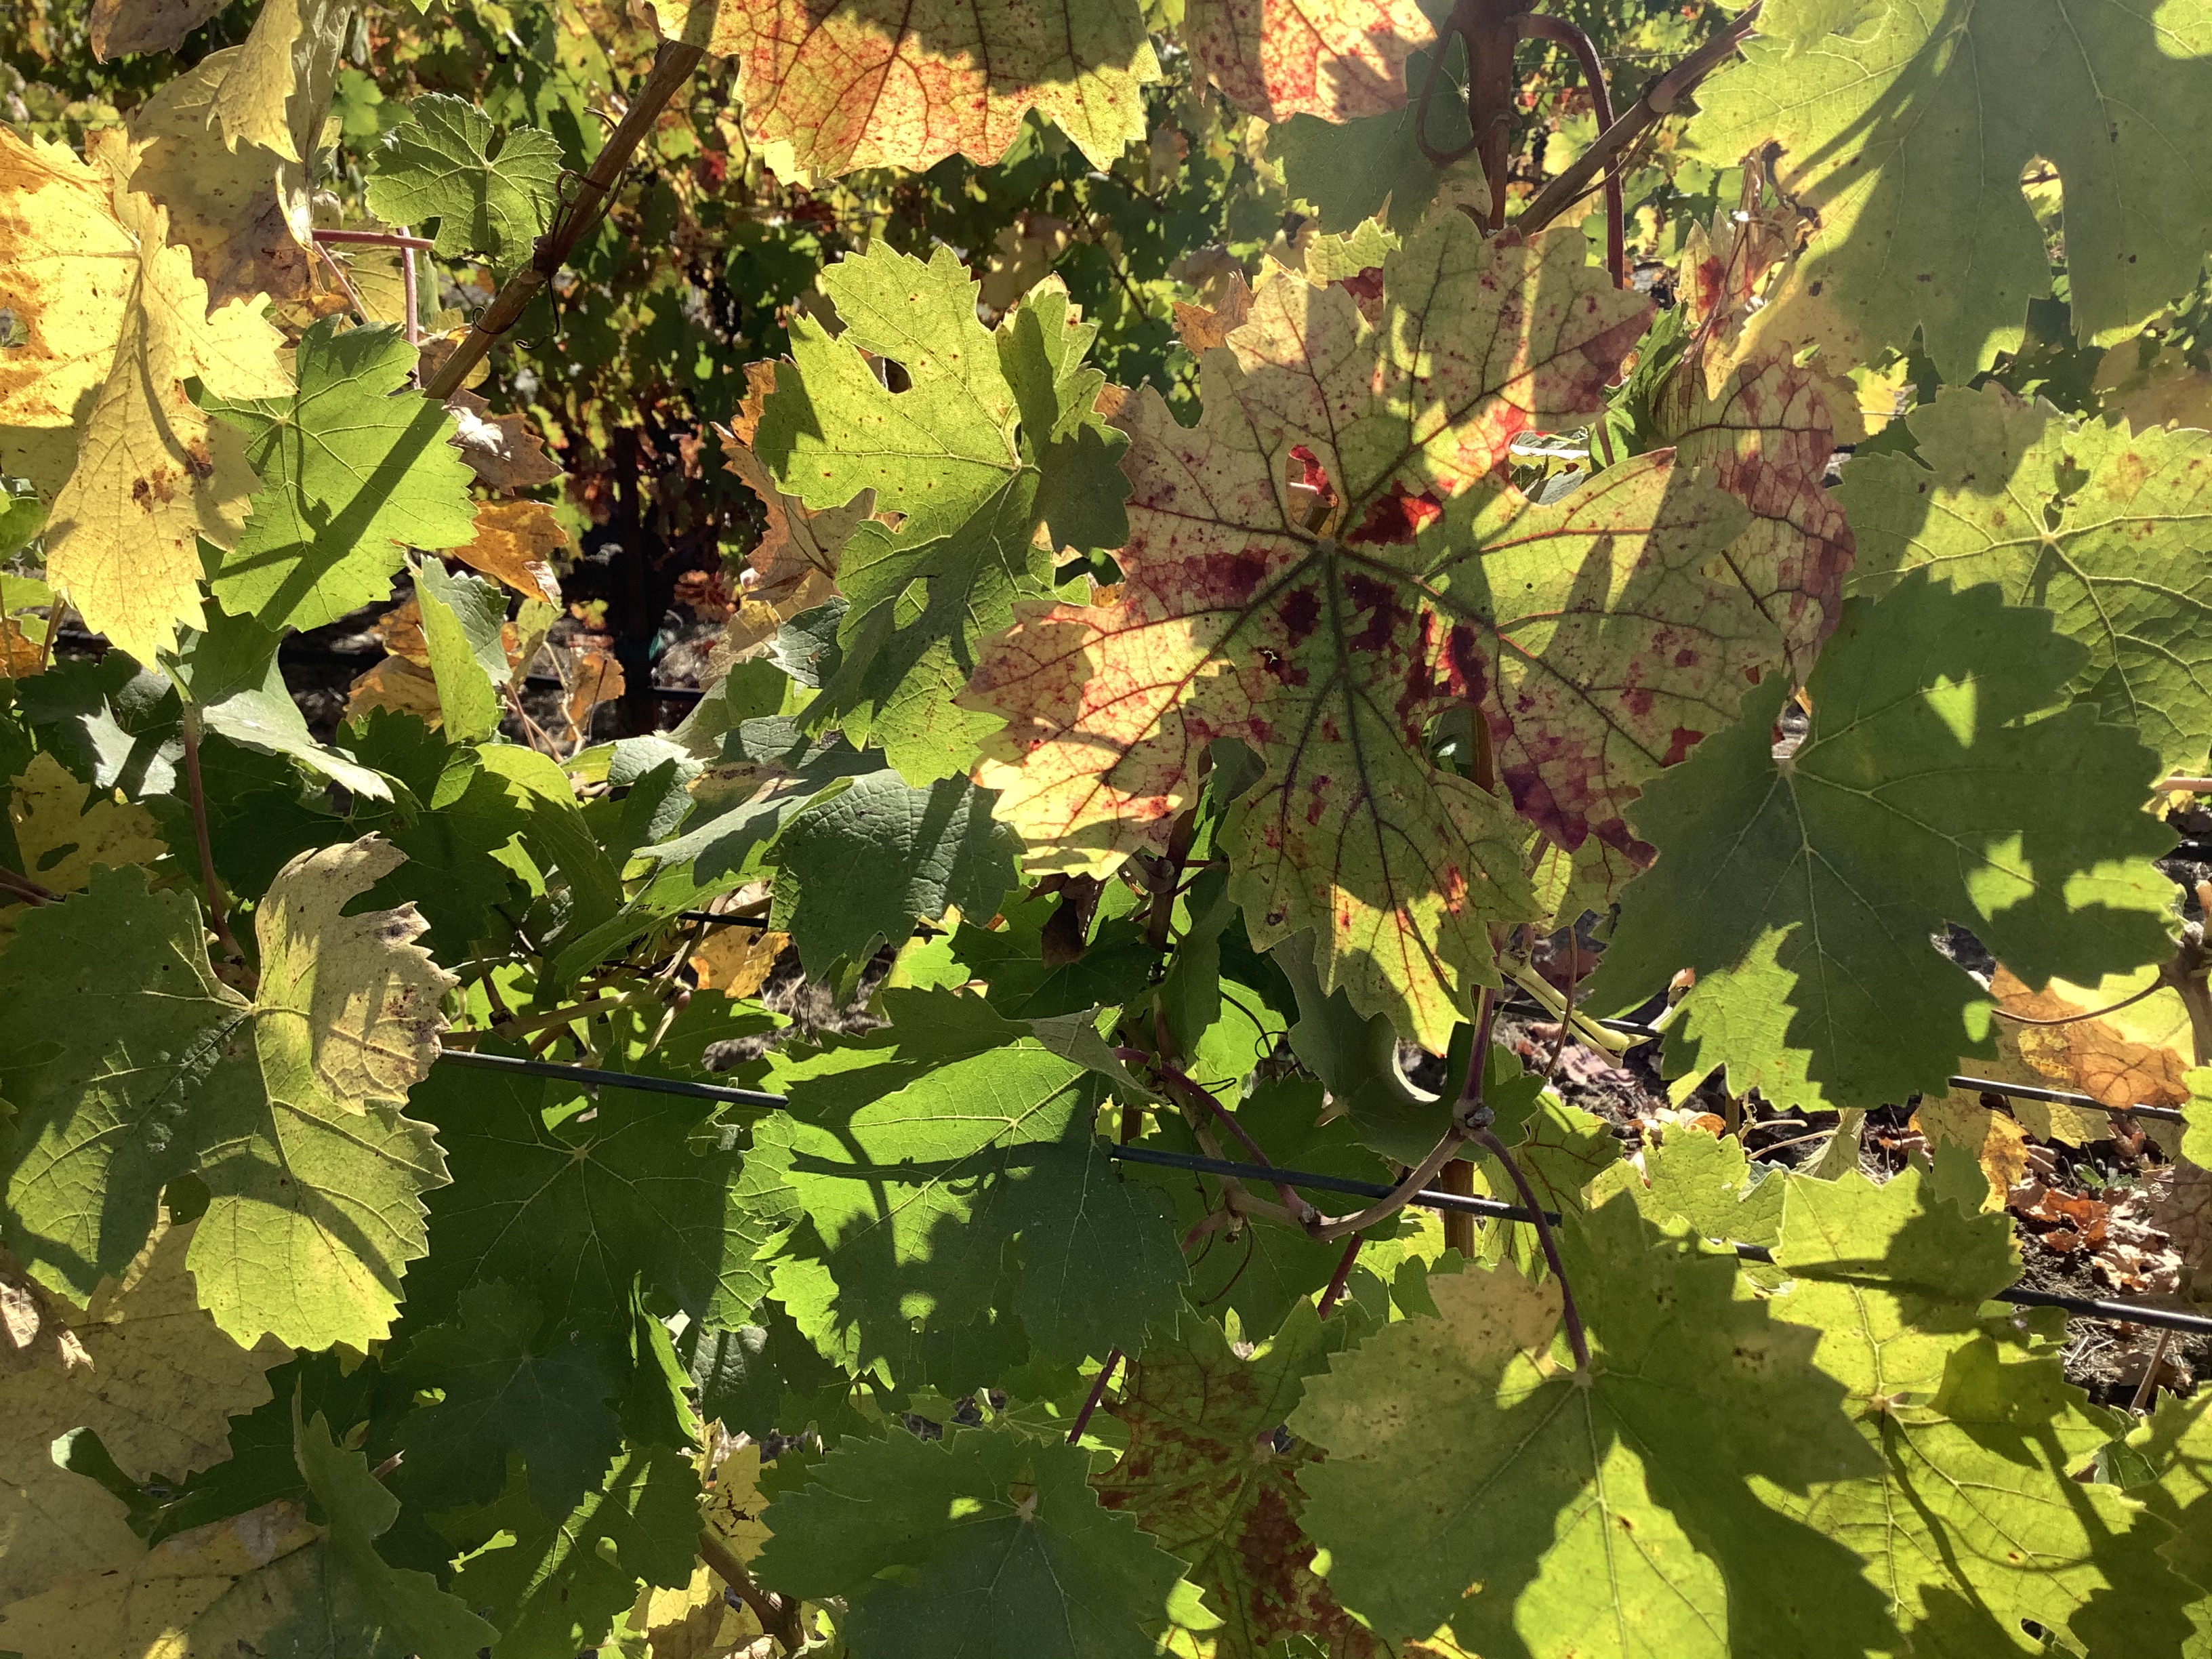
Label: Red Blotch